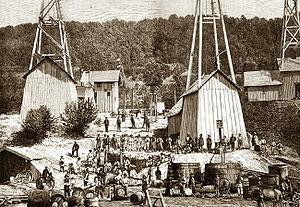
L'industrie pétrolière en Galicie orientale, du milieu du XIXᵉ siècle aux années 1980, représente une part importante de la production pétrolière en Europe. Elle se concentre dans les districts de Drohobych et Boryslav. Cette région appartient à l'Empire d'Autriche, devenu en 1867 l'Empire austro-hongrois, puis, de 1918 à 1939, à la Pologne. Disputée pendant les deux guerres mondiales où elle alimente en pétrole l'Allemagne et ses alliés, elle devient en 1945 une partie de la république soviétique d'Ukraine, puis de l'Ukraine indépendante à partir de 1991. La production décline et devient marginale à la fin du XXᵉ siècle.